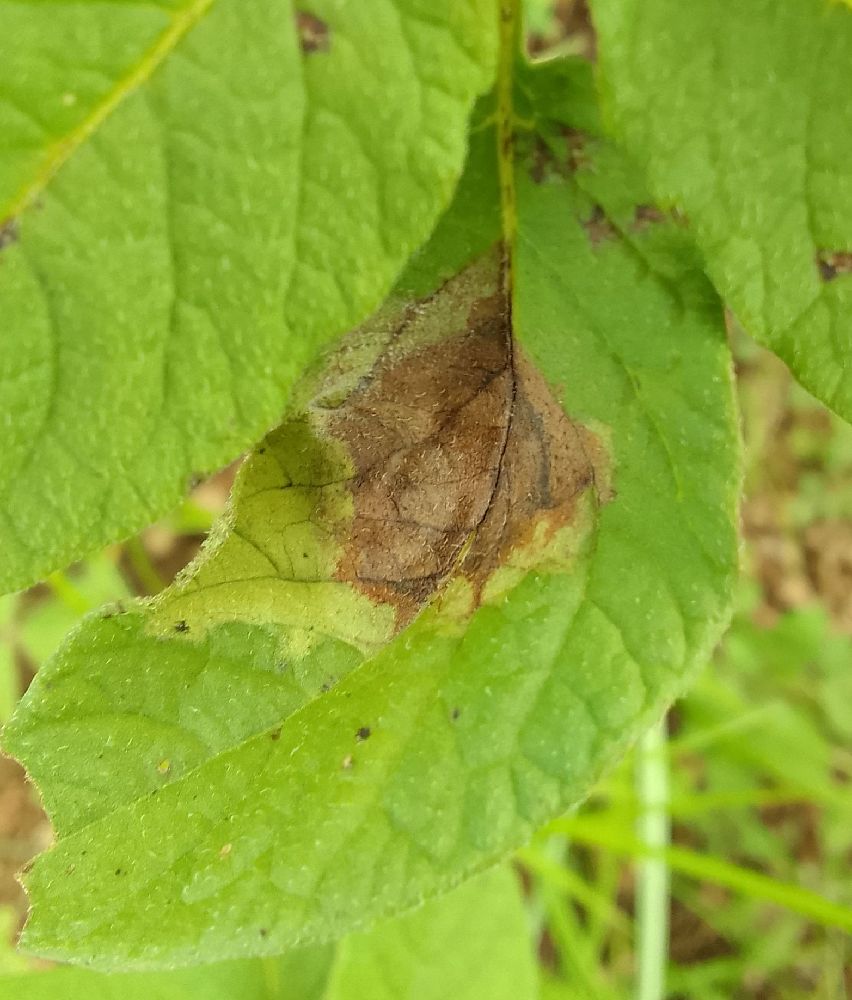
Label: Late blight